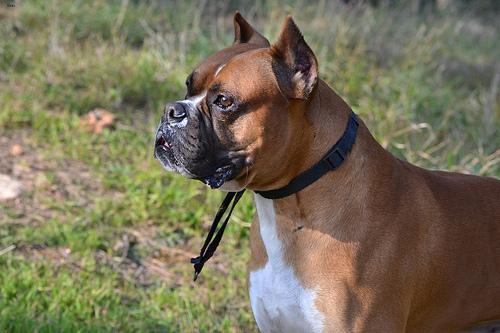
Breed: boxer